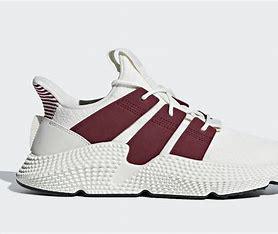
Brand: Adidas
Model: Prophere